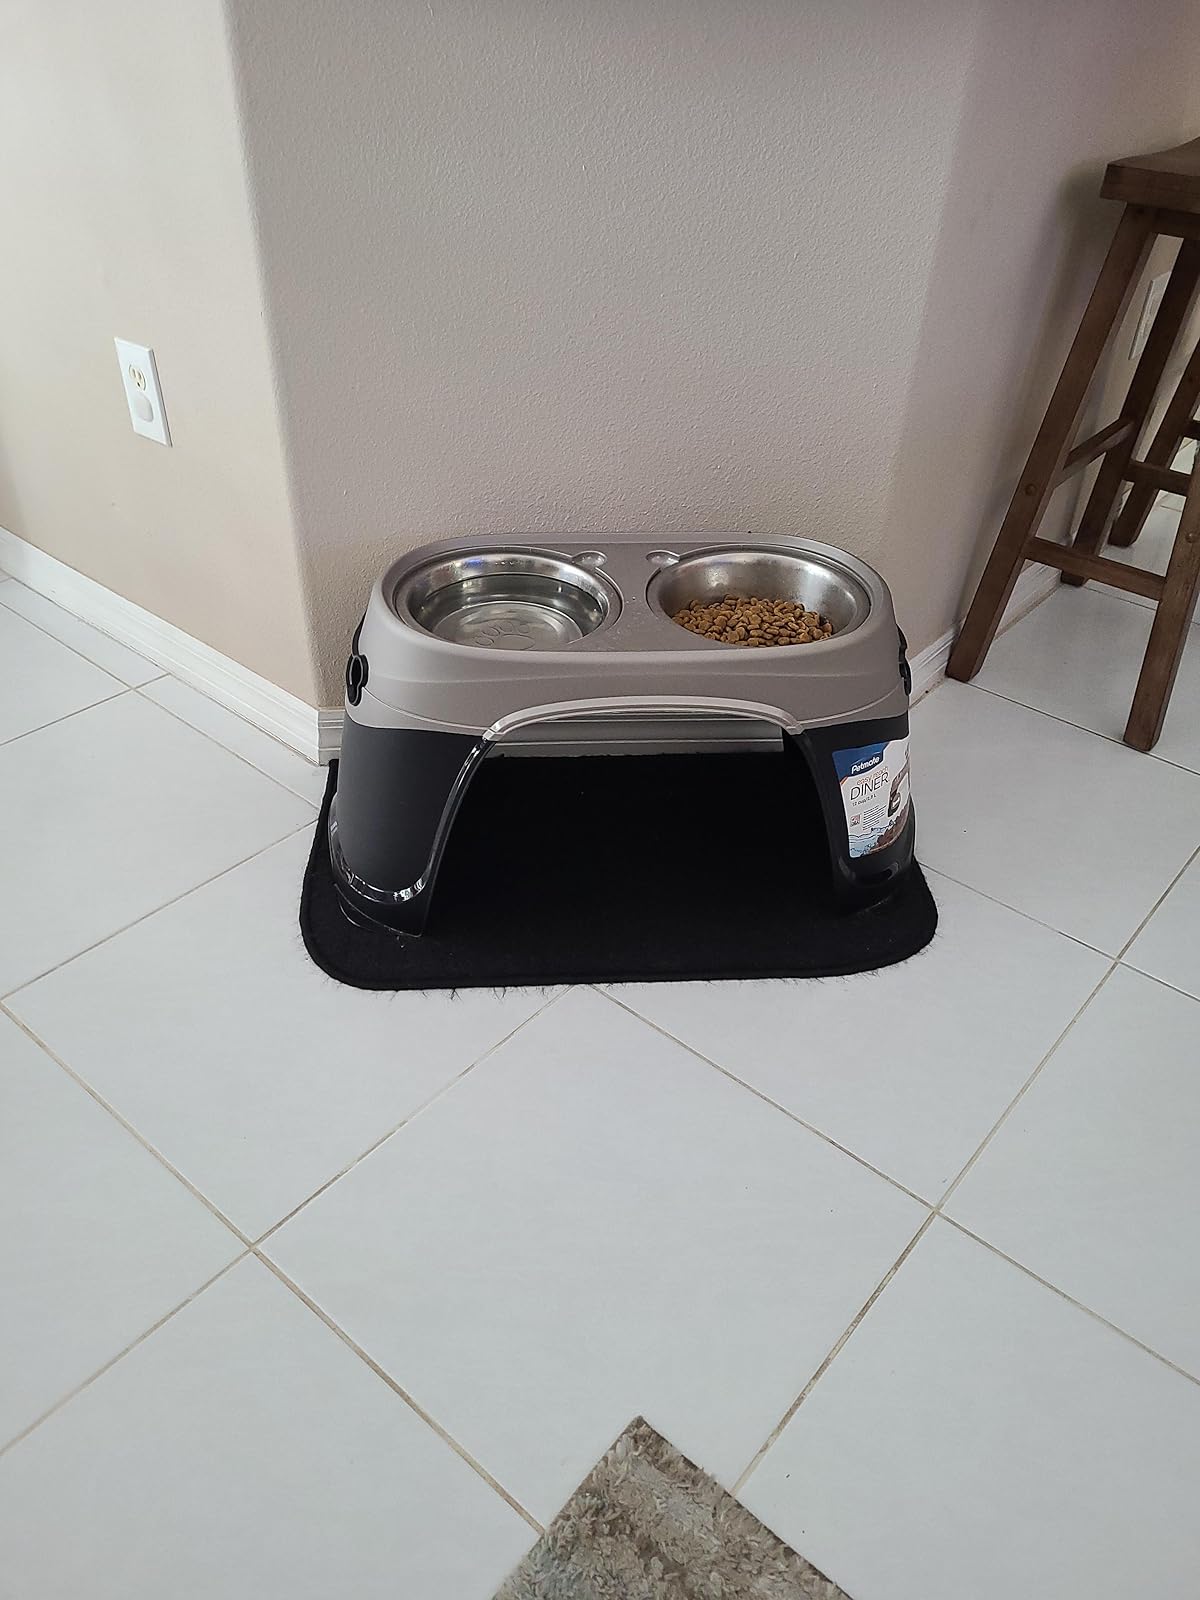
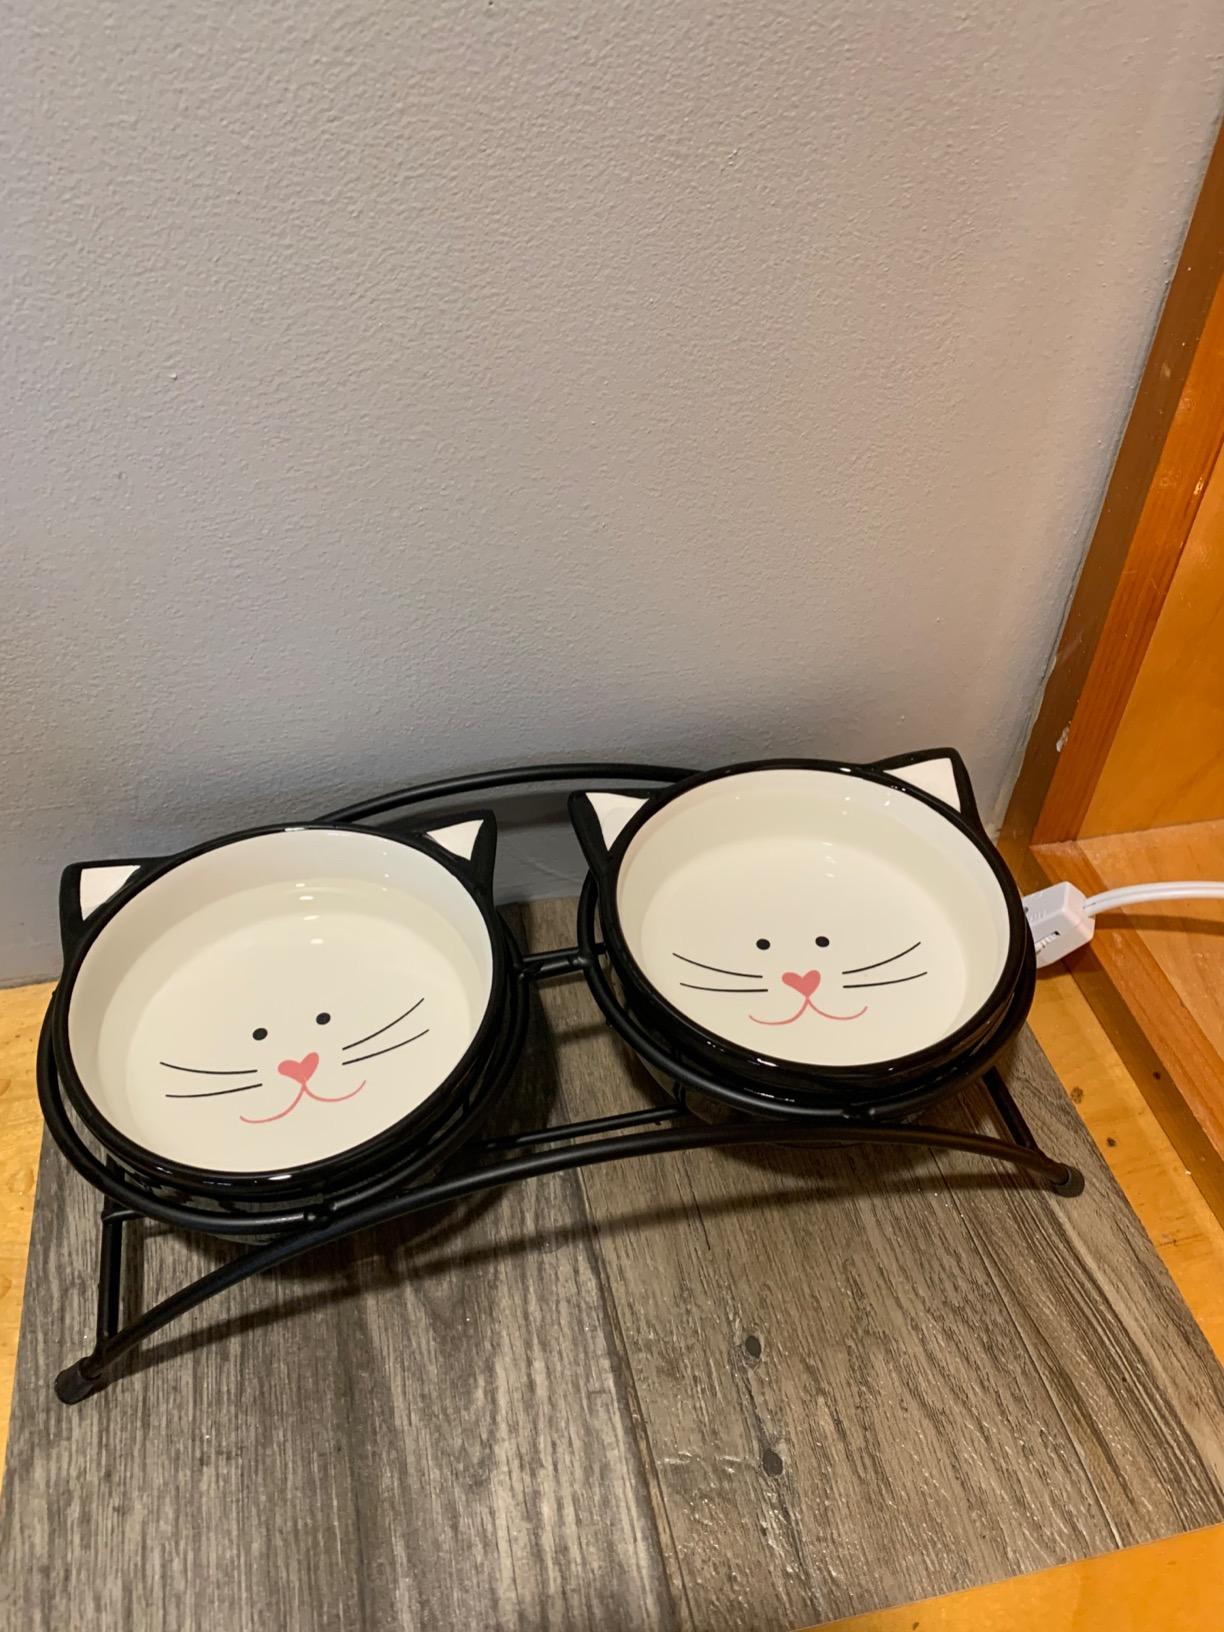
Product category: items_bowl
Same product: no